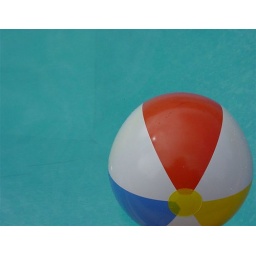
beach ball in a swimming pool